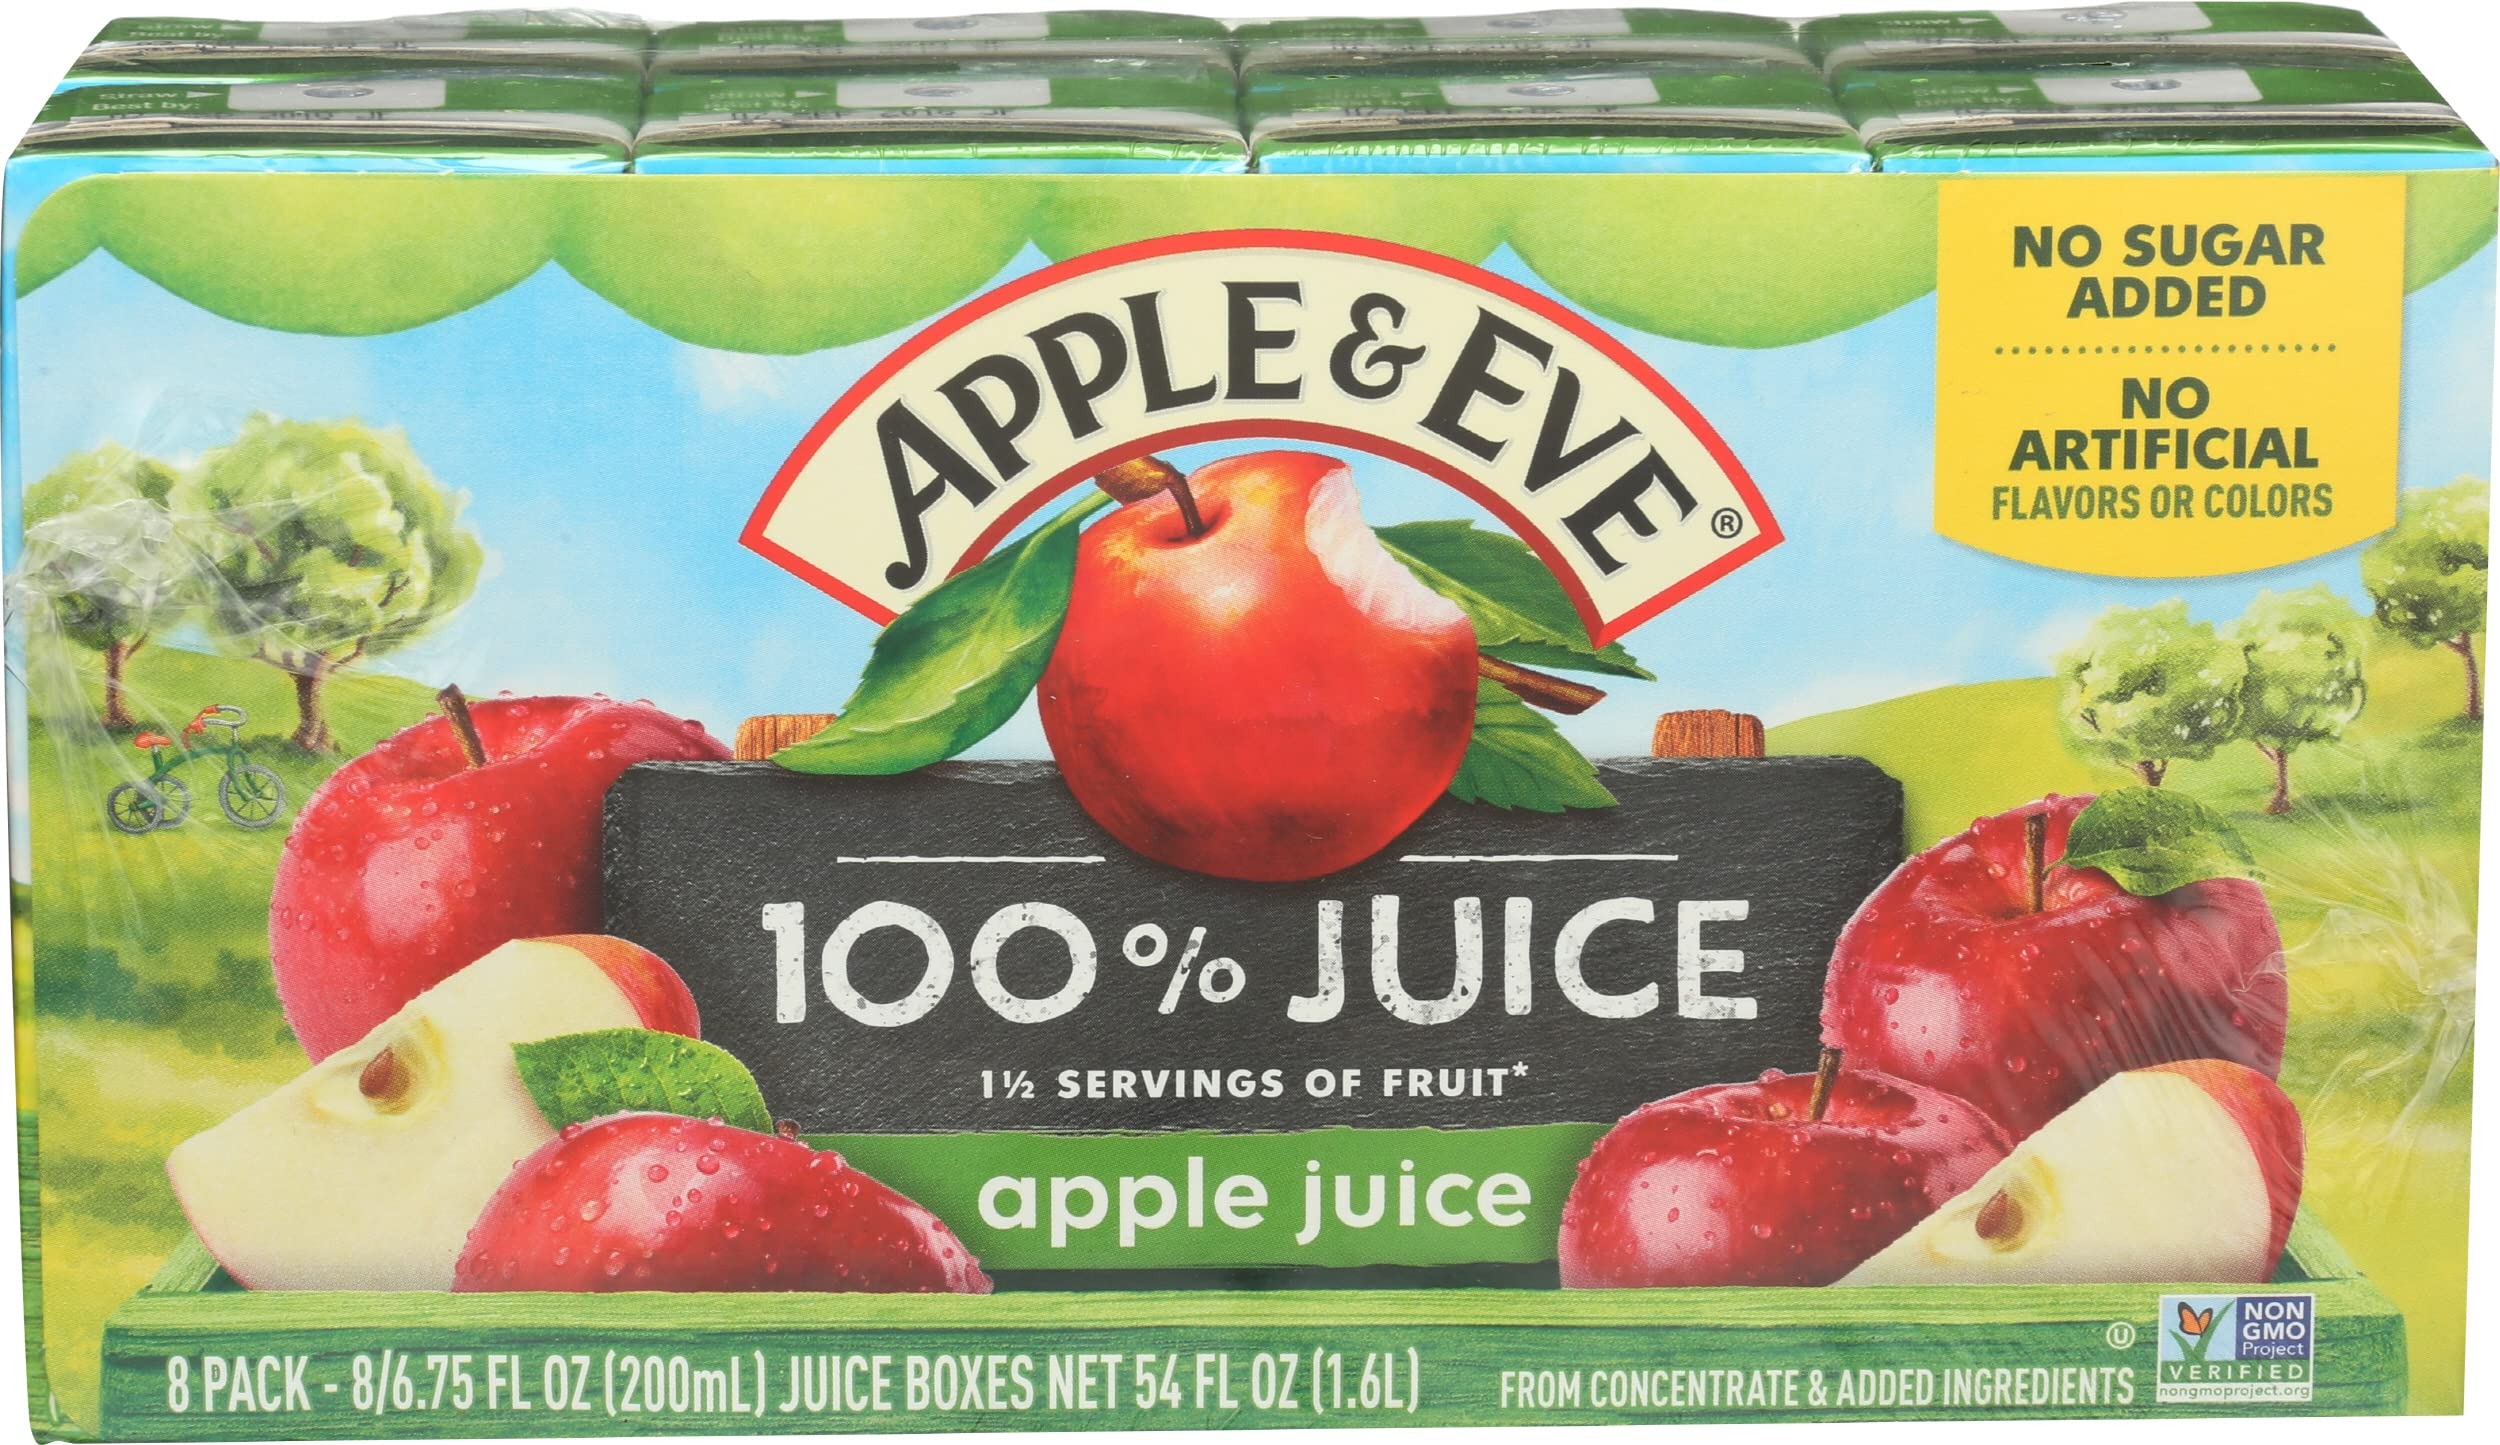
Item Name: Apple & Eve, Juice Apple, 6.75 Fl Oz, 8 Pack
Product Description: Beverage
Value: 54.0
Unit: Fl Oz

Price: 3.38